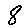
Label: 8